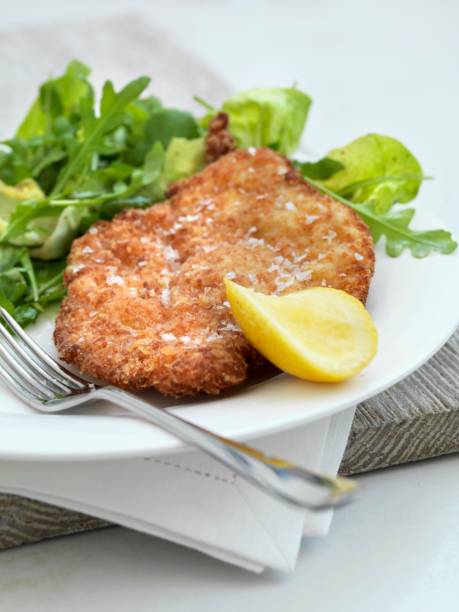
Label: chicken_schnitzel